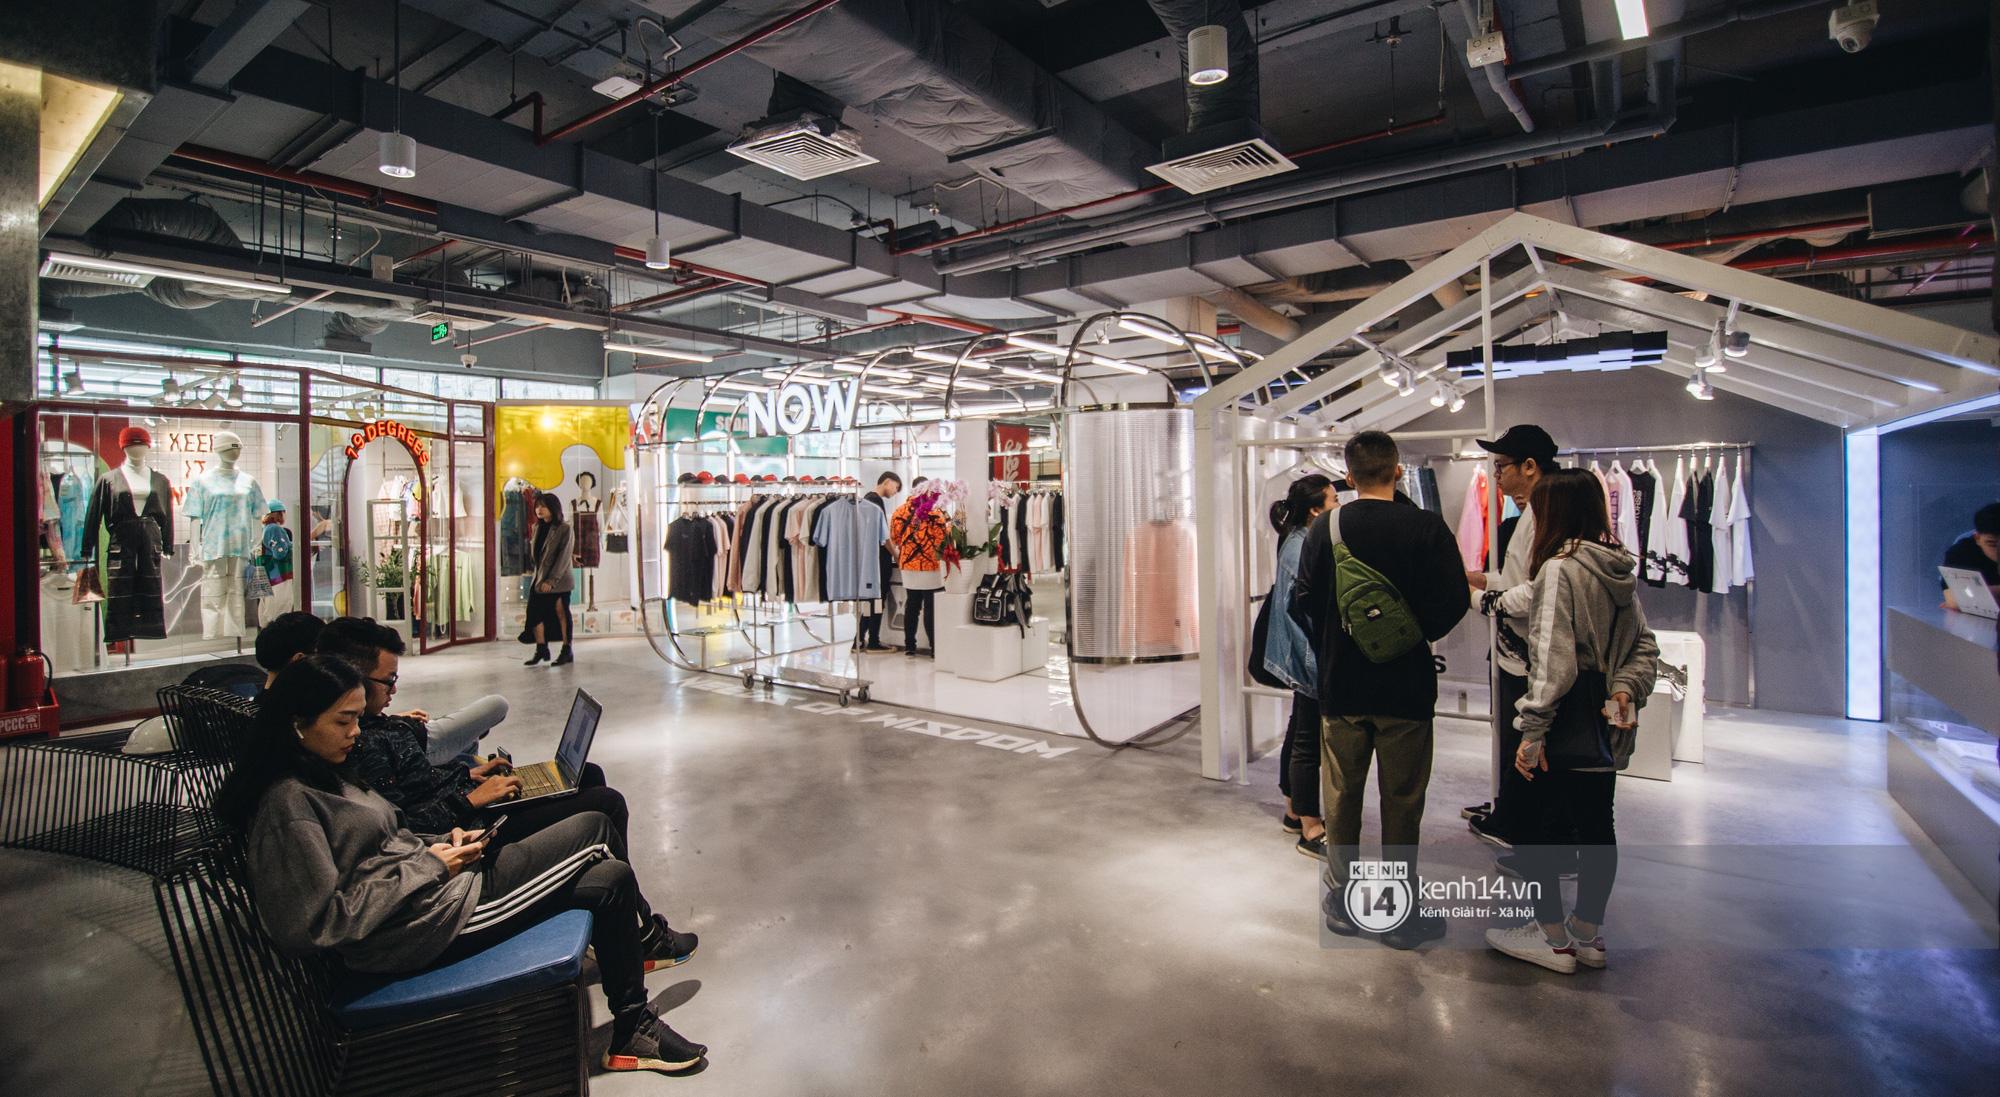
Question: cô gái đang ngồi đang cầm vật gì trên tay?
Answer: đang cầm một chiếc điện thoại di động